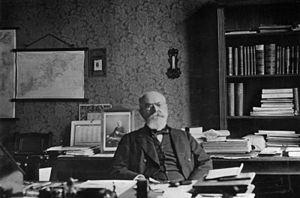
Friedrich August Karl Ferdinand Julius von Holstein, plus couramment appelé Fritz von Holstein est un diplomate allemand. Même s'il n'a jamais occupé de poste de premier plan, son influence sur la politique extérieure de l'Allemagne a été très importante entre 1890 et 1906. Le journaliste Maximilian Harden le qualifie ainsi d'éminence grise.